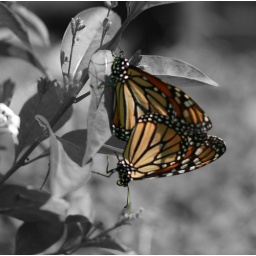
Taken in a butterfly house near San Antonio